František Dostál

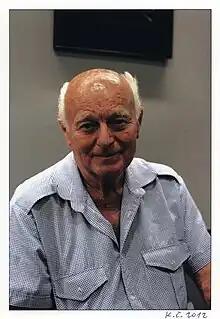

Born in Prague, the son of a maid and a tailor, during his youth Dostál was a junior national champion in high jump, and a record holder in the sprint relay and high jump. He studied at the Industrial School of Mechanical Engineering and got his first camera at 16 years old. He got his first published photo in 1964, in the weekly magazine "". His favorite subjects were ordinary people randomly picked on Prague's streets, and one of his favorite locations was the Sázava Swimming Pool. His most famous work is "Letní lidé" ("Summer People"), a collection of photographs taken between 1968 and 1990 in the village of Zlenice, on the banks of the Sázava river.